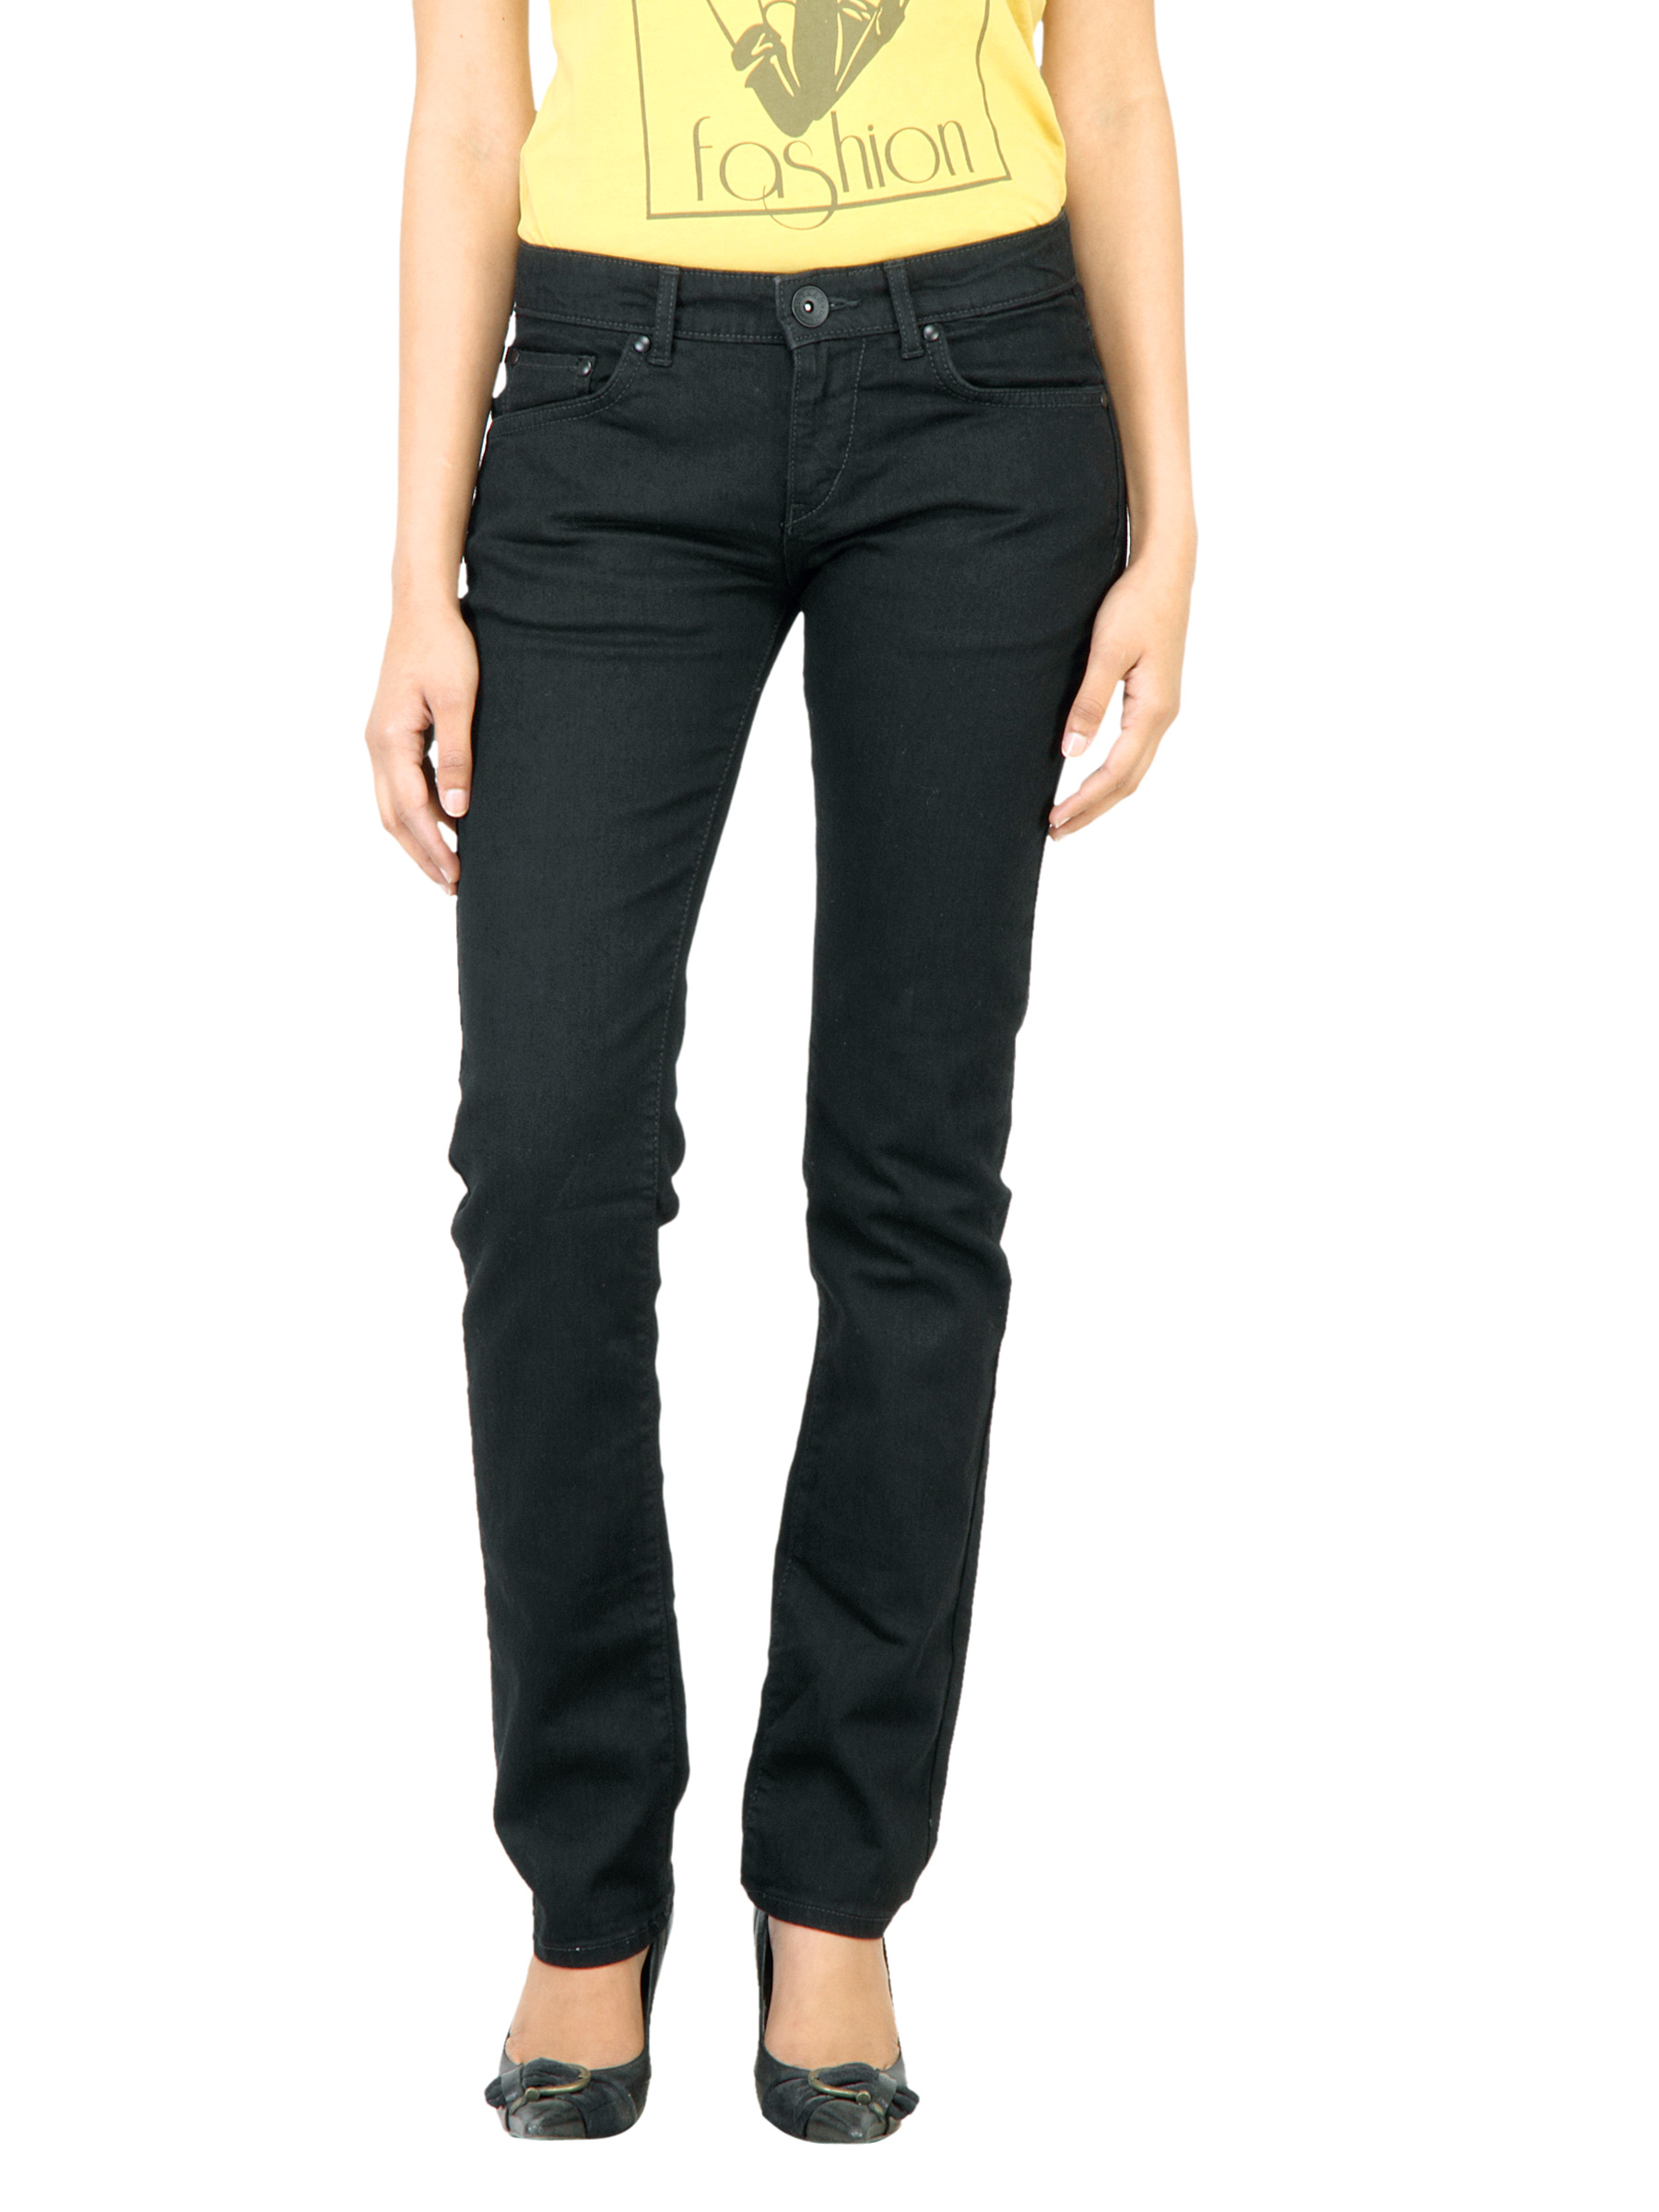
Spykar Women Washed Black Jeans
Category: Apparel / Bottomwear / Jeans
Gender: Women
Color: Black
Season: Fall 2011
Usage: Casual